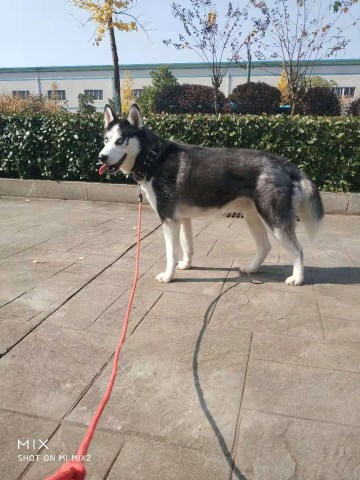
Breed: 1160-n000003-Siberian_husky